Francesco Dal Co

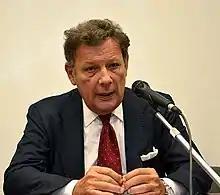
Francesco Dal Co

Francesco Dal Co (born 29 December 1945) is an Italian historian of architecture. He graduated in 1970 at the University Iuav of Venice, and has been director of the Department of History of Architecture since 1994. He has been Professor of History of Architecture at the Yale School of Architecture from 1982 to 1991 and professor of History of Architecture at the Accademia di Architettura of the Università della Svizzera Italiana from 1996 to 2005. From 1988 to 1991 he has been director of the Architectural Section at the Biennale di Venezia and curator of the architectural section in 1998. Since 1978 he has been curator of the architectural publications for publishing House Electa and since 1996 editor of the architectural magazine Casabella.